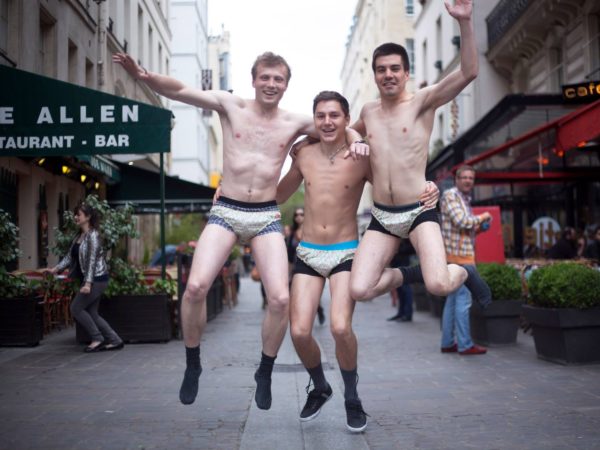
Gender: women